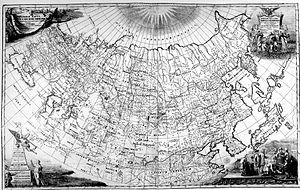
1734 est une année commune commençant un vendredi.